Cal Haladay

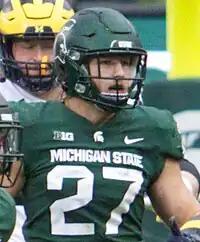
Haladay in 2021

Cal Haladay (born December 16, 2000) is an American football linebacker for the Michigan State Spartans.